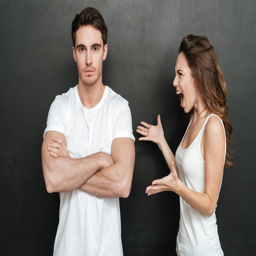
woman yells at the guy in studio .